Johann Michael von Loën

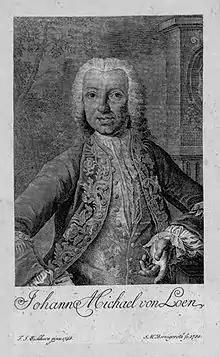

Johann Michael von Loën (11 December 1694 in Frankfurt am Main - 24 July 1776 in Lingen, Ems) was a German writer and statesman. His "The Honest Man at Court" 1748, was translated into English in 1997. He was great uncle of Goethe, born in 1749.